Nancy 8

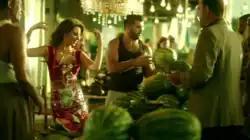
Ajram performs Arabic freestyle oriental dance to her customers.

The music video for "Ma Tegi Hena" was directed by Joe Bou Eid. It was filmed on September 30 and October 1, 2013, between Sin El Fil, Jezzine and Sidon in Lebanon. The video premiered on March 21, 2014, at 12:00 a.m. on Arabica TV. The video opens with Ajram, the watermelon merchant, performing Arabic freestyle oriental dance moves to her customers and rubs her body against that of Mister Lebanon winner Ayman Moussa, who plays a police officer, causing a commotion in the market. The next scene shows Ajram coming across an accident, which causes a road traffic, then the policeman comes and arrests her and eventually she somehow manages to escape.